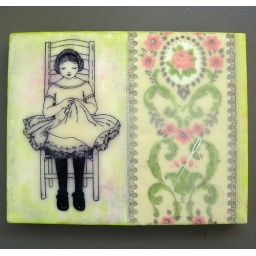
wall flower - second in series - Grace